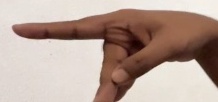
ASL sign: P